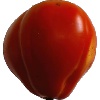
Label: Tomato 1